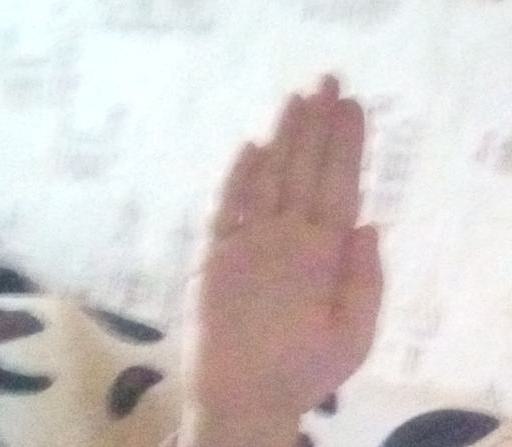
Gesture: stop